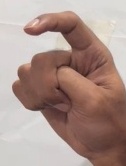
ASL sign: X